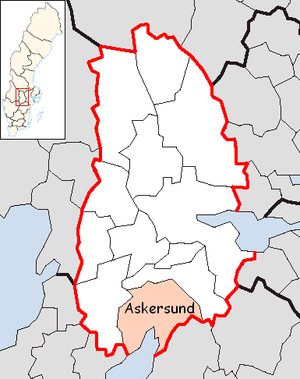
La commune d'Askersund est une commune suédoise du comté d'Örebro. 11 477 personnes y vivent. Son siège se situe à Askersund.